John Gregg (Texas politician)

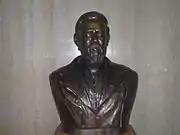
Bust of John Gregg, Gregg County Courthouse, Longview, Texas

On October 7, 1864, Gregg was struck in the neck for a second time and killed along the New Market Road, near Richmond, Virginia. He was shot while leading a counterattack at the Battle of Darbytown and New Market Roads. Gregg was interred at the Odd Fellows Cemetery in Aberdeen, Mississippi; his widow, Mary Garth Gregg, traveled through the lines to retrieve his body.